Bristol Borough School District

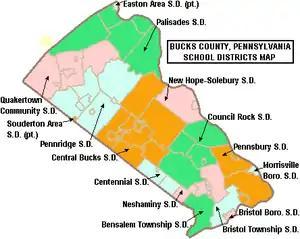

The Bristol Borough School District is a diminutive, suburban, public school district located in southern Bucks County, Pennsylvania. The district serves the Borough of Bristol. It encompasses just , with a population of 12,000 people at the 1990 federal census. According to 2000 federal census data, it served a resident population of 9,923 people. By 2010, the cistrict's population declined further to 9,729 people. In 2009, Bristol Borough School District residents’ per capita income was $17,198, while the median family income was $44,517. In the Commonwealth, the median family income was $49,501 and the United States median family income was $49,445, in 2010.